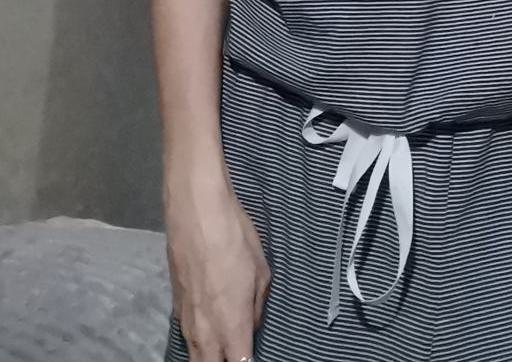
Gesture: no_gesture